Jan Matejko

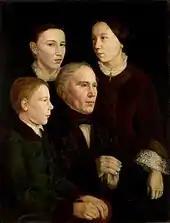
Portrait of Matejko's father, Franciszek, and three of his children, 1853, National Museum, Wrocław

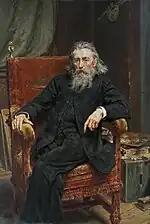
Matejko Self-portrait, 1892, National Museum in Warsaw

At a young age he witnessed the Kraków revolution of 1846 and the 1848 siege of Kraków by the Austrians, two events which put an end to the Free City of Kraków. Two of his older brothers served in both armed conflicts, under General Józef Bem. One of them, Edmund, fell in battle and the other was forced into exile. Matejko attended St. Anne's High School, but he dropped out in 1851 because of poor grades. Matejko showed an early artistic talent, but had great difficulty with other academic subjects. He never fully mastered a foreign language. Despite that, and because of his exceptional skill, at the age of fourteen he entered the School of Fine Arts in Kraków, where he was a contemporary of Artur Grottger from 1852 to 1858. His teachers included Wojciech Korneli Stattler and Władysław Łuszczkiewicz. He opted for historical painting as his specialism, and finished his first major work, "The Shuyski Tsars before Zygmunt III" ("Carowie Szujscy przed Zygmuntem III"), in 1853 (he would return to this theme a year before his death, in 1892. During this time, he began exhibiting historical paintings at the Kraków Society of Friends of Fine Arts from 1855. His graduation project in 1858 was "Sigismund I the Old ennobles professors of the Jagiellonian University" ("Zygmunt I nadaje szlachectwo profesorom Uniwersytetu Jagiellońskiego") and proved to be seminal.